Archibald MacLeish

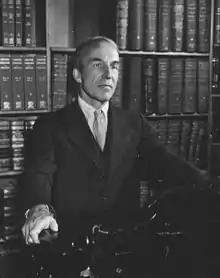
MacLeish in 1944

Archibald MacLeish also assisted with the development of the new "Research and Analysis Branch" of the Office of Strategic Services, the precursor to the Central Intelligence Agency. "These operations were overseen by the distinguished Harvard University historian William L. Langer, who, with the assistance of the American Council of Learned Societies and Librarian of Congress Archibald MacLeish, set out immediately to recruit a professional staff drawn from across the social sciences. Over the next 12 months, academic specialists from fields ranging from geography to classical philology descended upon Washington, bringing with them their most promising graduate students, and set up shop in the headquarters of the Research and Analysis (R&A) Branch at Twenty-third and E Streets, and in the new annex to the Library of Congress."